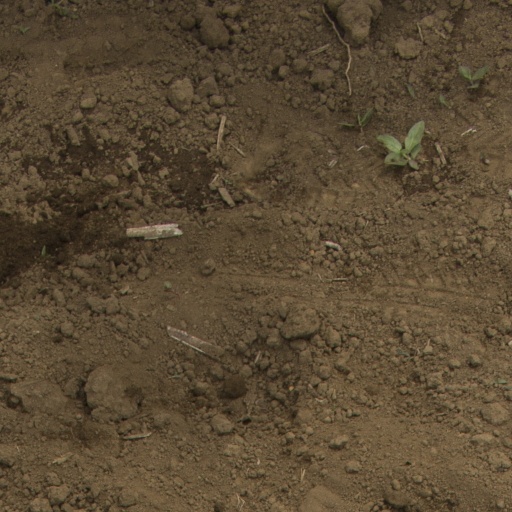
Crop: Jerusalem artichoke